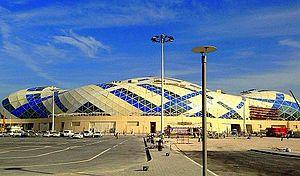
La 24ᵉ édition du Championnat du monde masculin de handball se déroule du 15 janvier au 1ᵉʳ février 2015 au Qatar. Cette compétition, qui réunit les meilleures sélections nationales, est organisée par la Fédération internationale de handball et par le Qatar pour la première fois.
Le Lusail Sports Arena est une salle omnisports à Lusail en Qatar.